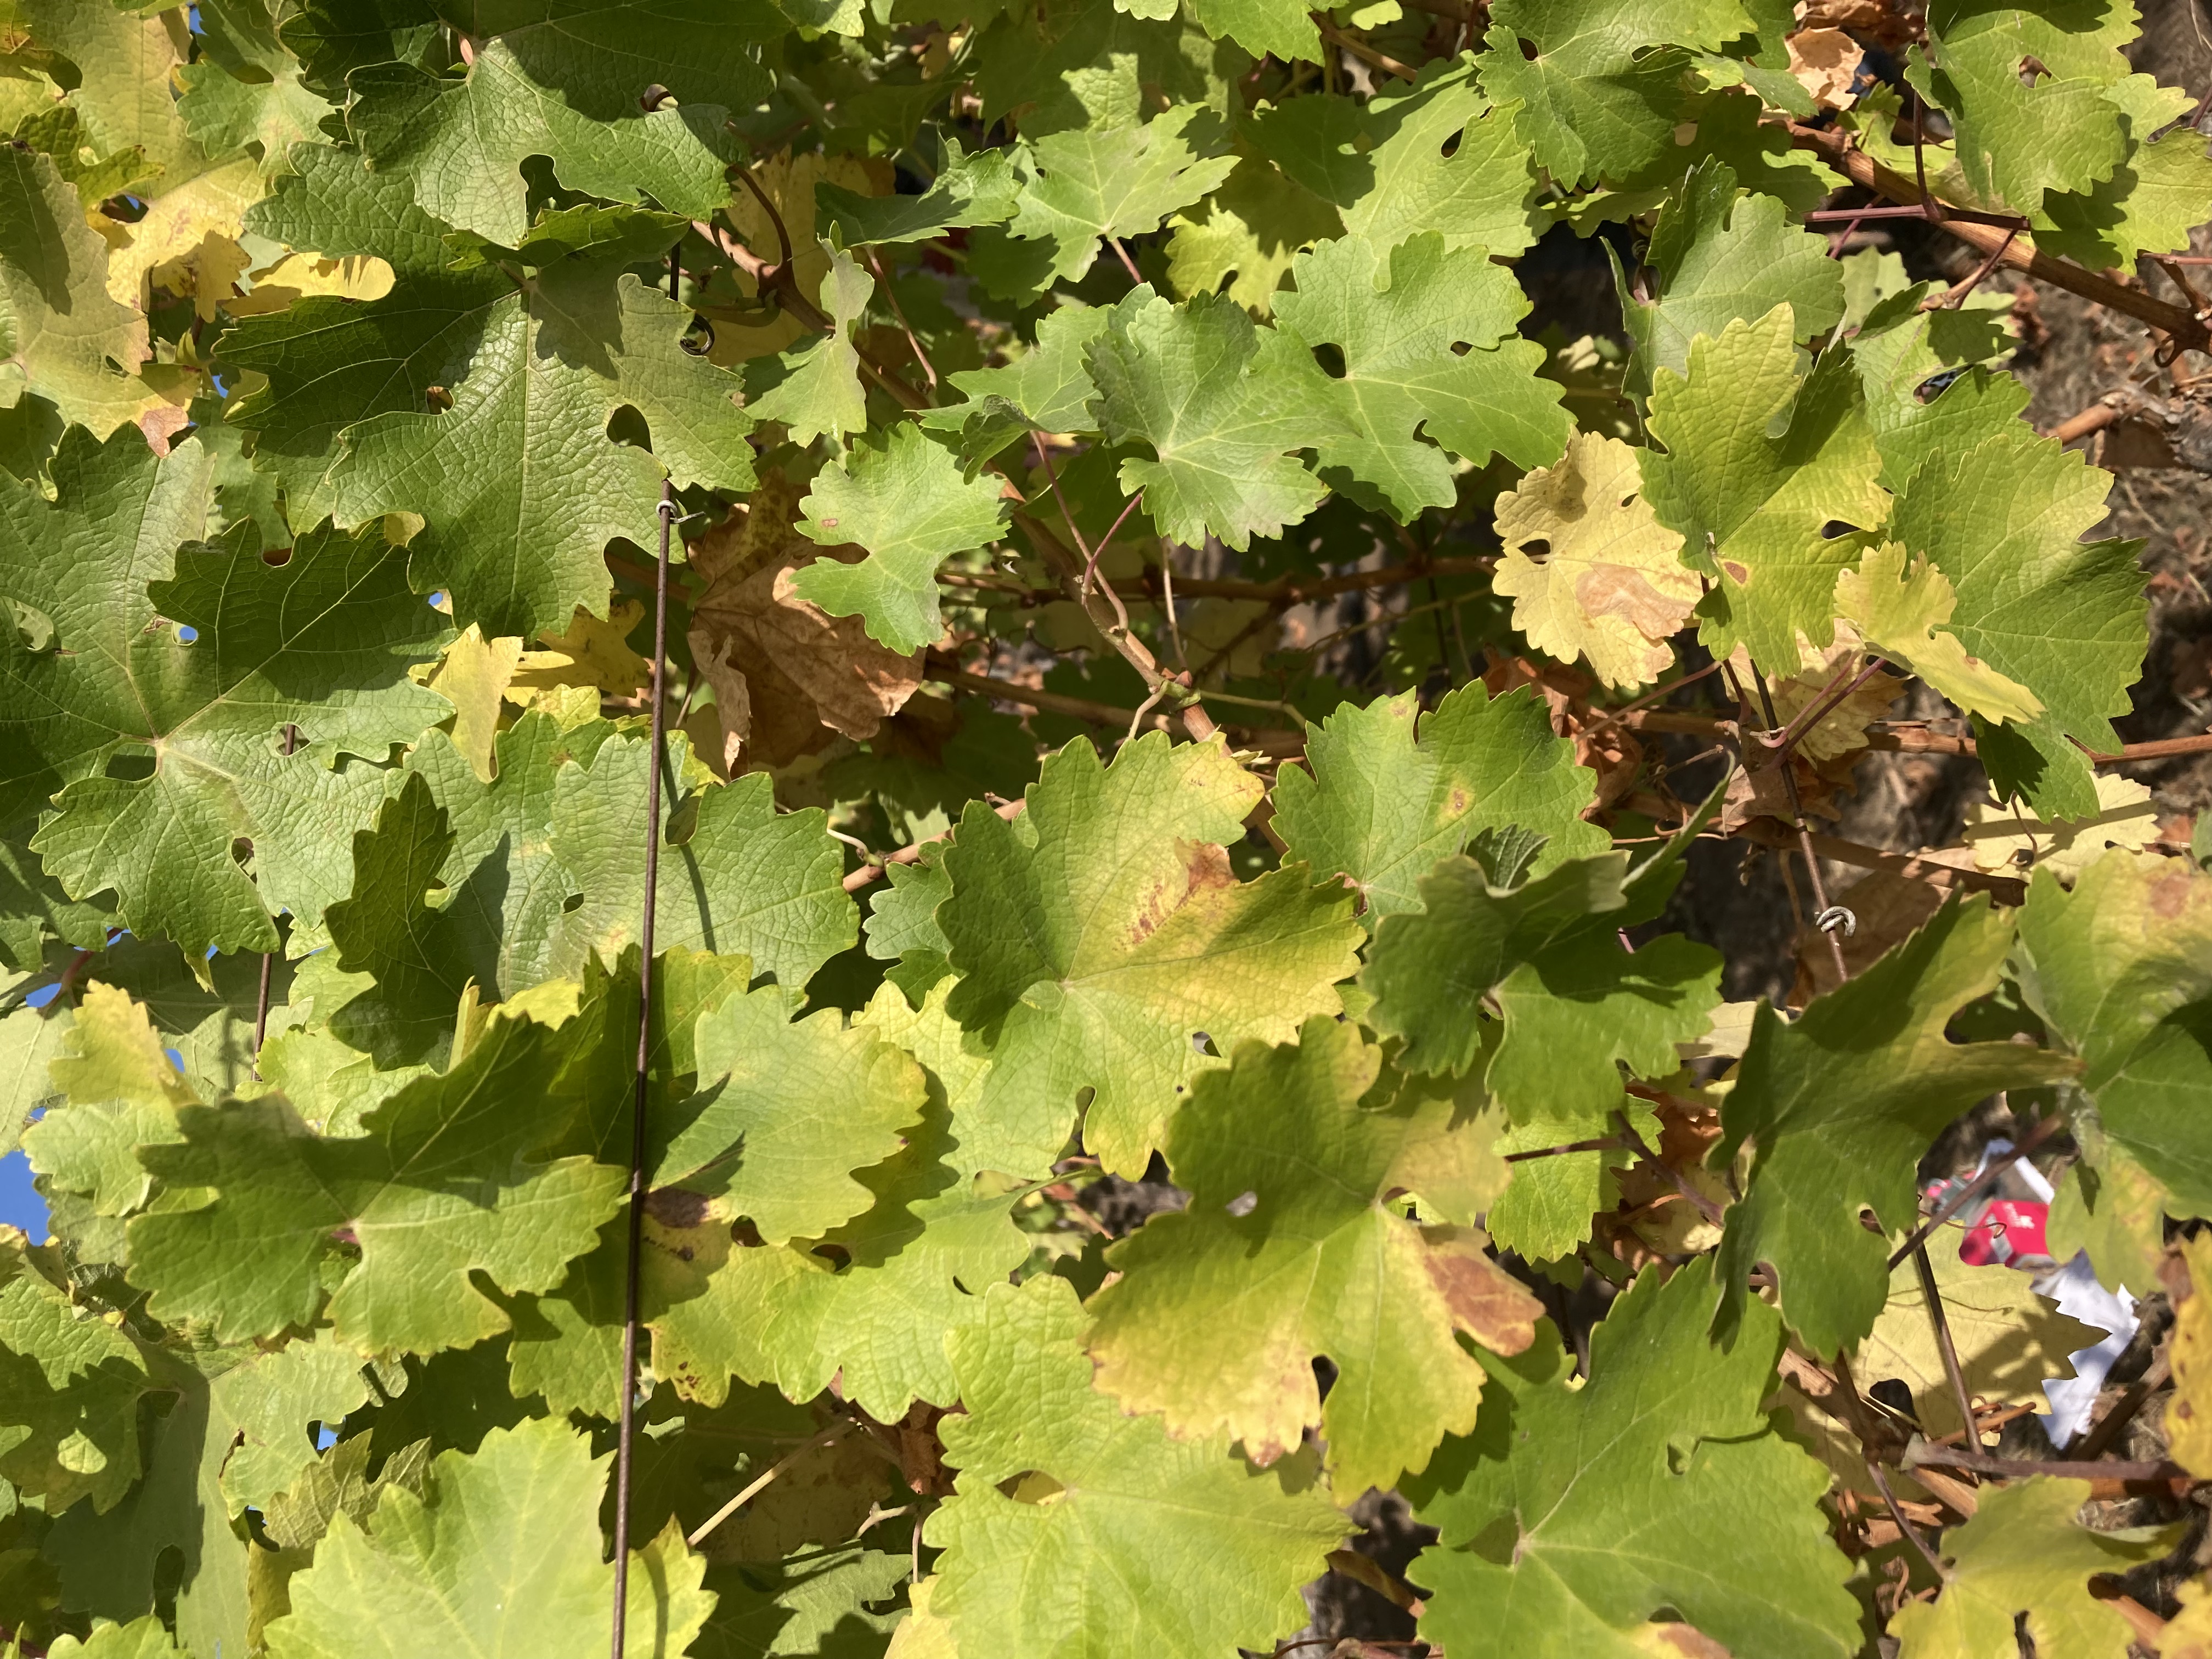
Label: No Virus